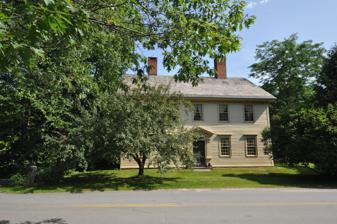
Building: Joseph Fessenden House
Country: United States of America
Year built: 1802
Historic house in Vermont, United States United States historic place Joseph Fessenden House U.S. National Register of Historic Places Location 58 Bridge St., Royalton, Vermont Coordinates 43°48′54″N 72°32′50″W / 43.81500°N 72.54722°W / 43.81500; -72.54722 Area 1.1 acres (0.45 ha) Built 1802 ( 1802 ) Architectural style Georgian, Federal NRHP reference No. 02000953 Added to NRHP September 6, 2002 The Joseph Fessenden House is a historic house at 58 Bridge Street in Royalton, Vermont .  Built about 1802, it is a high quality local example of transitional Georgian-Federal architecture.  It was listed on the National Register of Historic Places in 2002. Description and history The Fessenden House is located in Royalton village, at the corner of Bridge Street and Vermont Route 14 .  It fronts on a former alignment of Route 14, which provides access to the bridge and is separated from the current alignment by an elongated triangular green.  The house is 2 + 1 ⁄ 2 stories in height, with a gabled roof, interior brick chimneys, clapboard siding, and a stone foundation.  It has typical Georgian style massing, with a five-bay front facade.  Sash windows occupy most of the bays, with the center entrance framed by a Federal period surround consisting of flanking pilasters rising to a gabled partial pediment that surmounts a half-round leaded transom window.  First-floor windows are topped by simple projecting cornices.  The interior has many high-quality period finishes, including elements of basement kitchens, working dumbwaiters , and Federal and Georgian style fireplace mantels.  Near the house stands a 19th-century barn, moved to the site in the 20th century after the original barn was destroyed by fire. The house was built about 1802, and exhibits an unusually high quality of detail for a small-town rural setting.  Many of the buildings exterior and interior designs are derived from plates in Asher Benjamin 's 1797 The Country Builder's Assistant , which helped popularize Federal architectural styles.  Joseph Fessenden, for whom it was built, was a prosperous local merchant.  The house was owned by a succession of well-to-do businessmen, and many of its interior features date from a c. 1830 remodeling. See also National Register of Historic Places listings in Windsor County, Vermont References